Celibacy

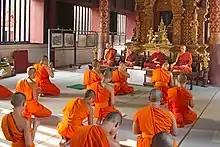
Buddhist monks in Chiang Mai Province, Thailand

The rule of celibacy in the Buddhist religion, whether Mahayana or Theravada, has a long history. Celibacy was advocated as an ideal rule of life for all monks and nuns by Gautama Buddha, except in Japan where it is not strictly followed due to historical and political developments following the Meiji Restoration. In Japan, celibacy was an ideal among Buddhist clerics for hundreds of years. But violations of clerical celibacy were so common for so long that finally, in 1872, state laws made marriage legal for Buddhist clerics. Subsequently, ninety percent of Buddhist monks/clerics married. An example is Higashifushimi Kunihide, a prominent Buddhist priest of Japanese royal ancestry who was married and a father whilst serving as a monk for most of his lifetime.